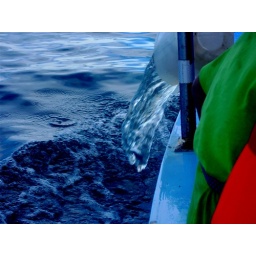
taken during our glass boat adventure in Midway beach resort last December 21.